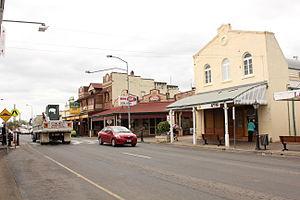
Laidley est une ville du Queensland, en Australie.